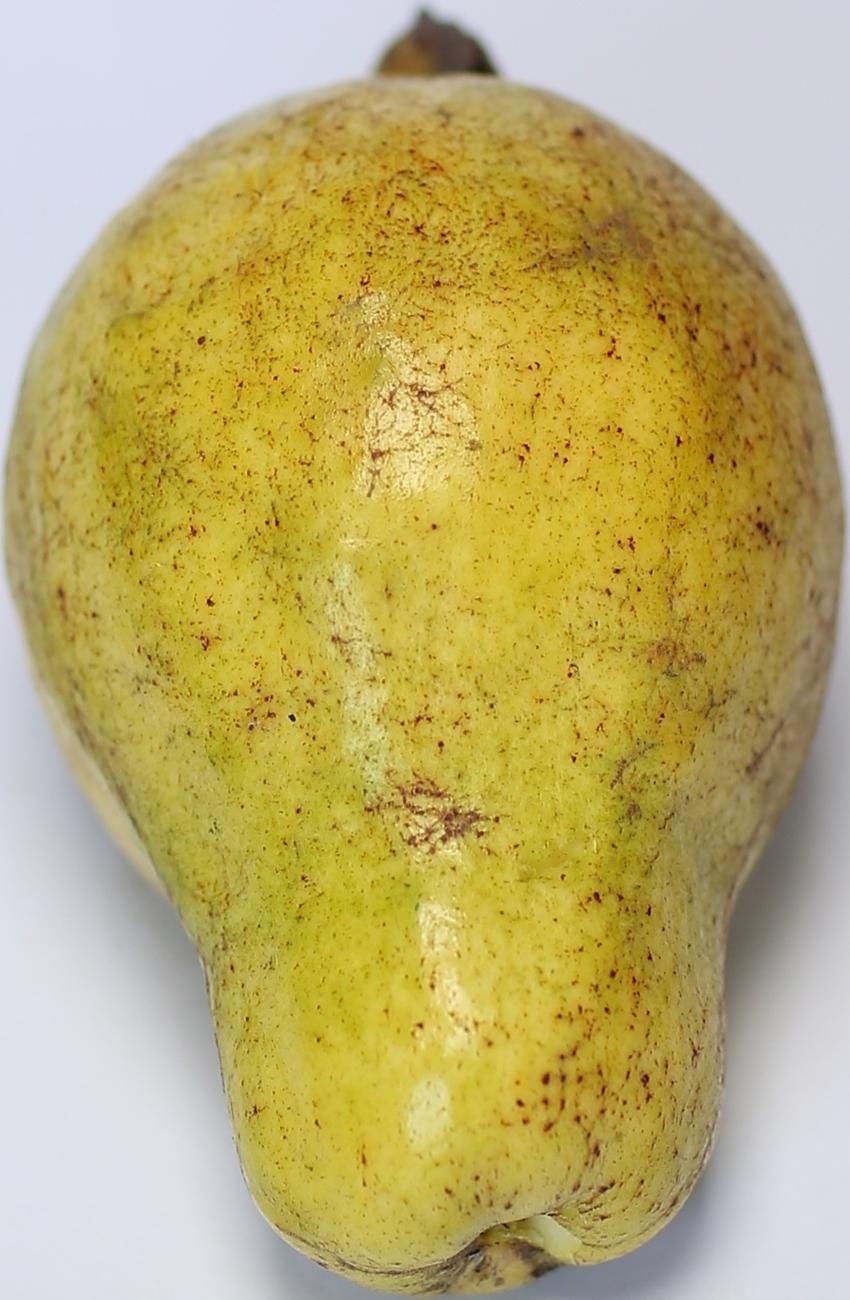
Maturity: ripe
Variety: thadhrami